Mollusca

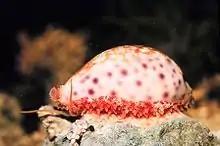
About 80% of all known mollusc species are gastropods (snails and slugs), including this cowry (a sea snail).

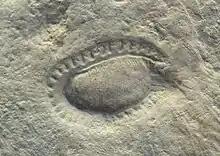
The enigmatic "Kimberella quadrata" (fossil pictured) from the Ediacaran has been described as being "mollusc-like" because of its features which are shared with modern day molluscs.

Estimates of accepted described living species of molluscs vary from 50,000 to a maximum of 120,000 species. The total number of described species is difficult to estimate because of unresolved synonymy. In 1969, David Nicol estimated the probable total number of living mollusc species at 107,000 of which were about 12,000 fresh-water gastropods and 35,000 terrestrial. The Bivalvia would comprise about 14% of the total and the other five classes less than 2% of the living molluscs. In 2009, Chapman estimated the number of described living mollusc species at 85,000. Haszprunar in 2001 estimated about 93,000 named species, which include 23% of all named marine organisms. Molluscs are second only to arthropods in numbers of living animal species—far behind the arthropods' 1,113,000 but well ahead of chordates' 52,000. About 200,000 living species in total are estimated, and 70,000 fossil species, although the total number of mollusc species ever to have existed, whether or not preserved, must be many times greater than the number alive today.